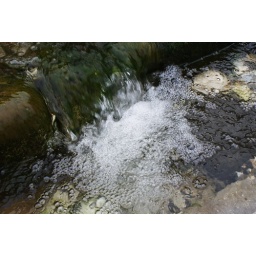
river source in the rock bed